Plata Basin Financial Development Fund

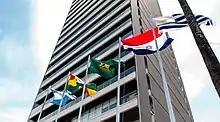
FONPLATA Development Bank Headquarters, in Santa Cruz de la Sierra (Bolivia)

FONPLATA Development Bank, formerly known as Río de la Plata Basin Financial Development Fund, is a multilateral financial entity formed by the five countries of this South America sub-region: Argentina, Bolivia, Brazil, Paraguay, and Uruguay.